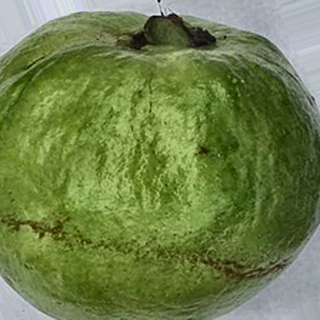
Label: healthy_guava